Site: brandenburg
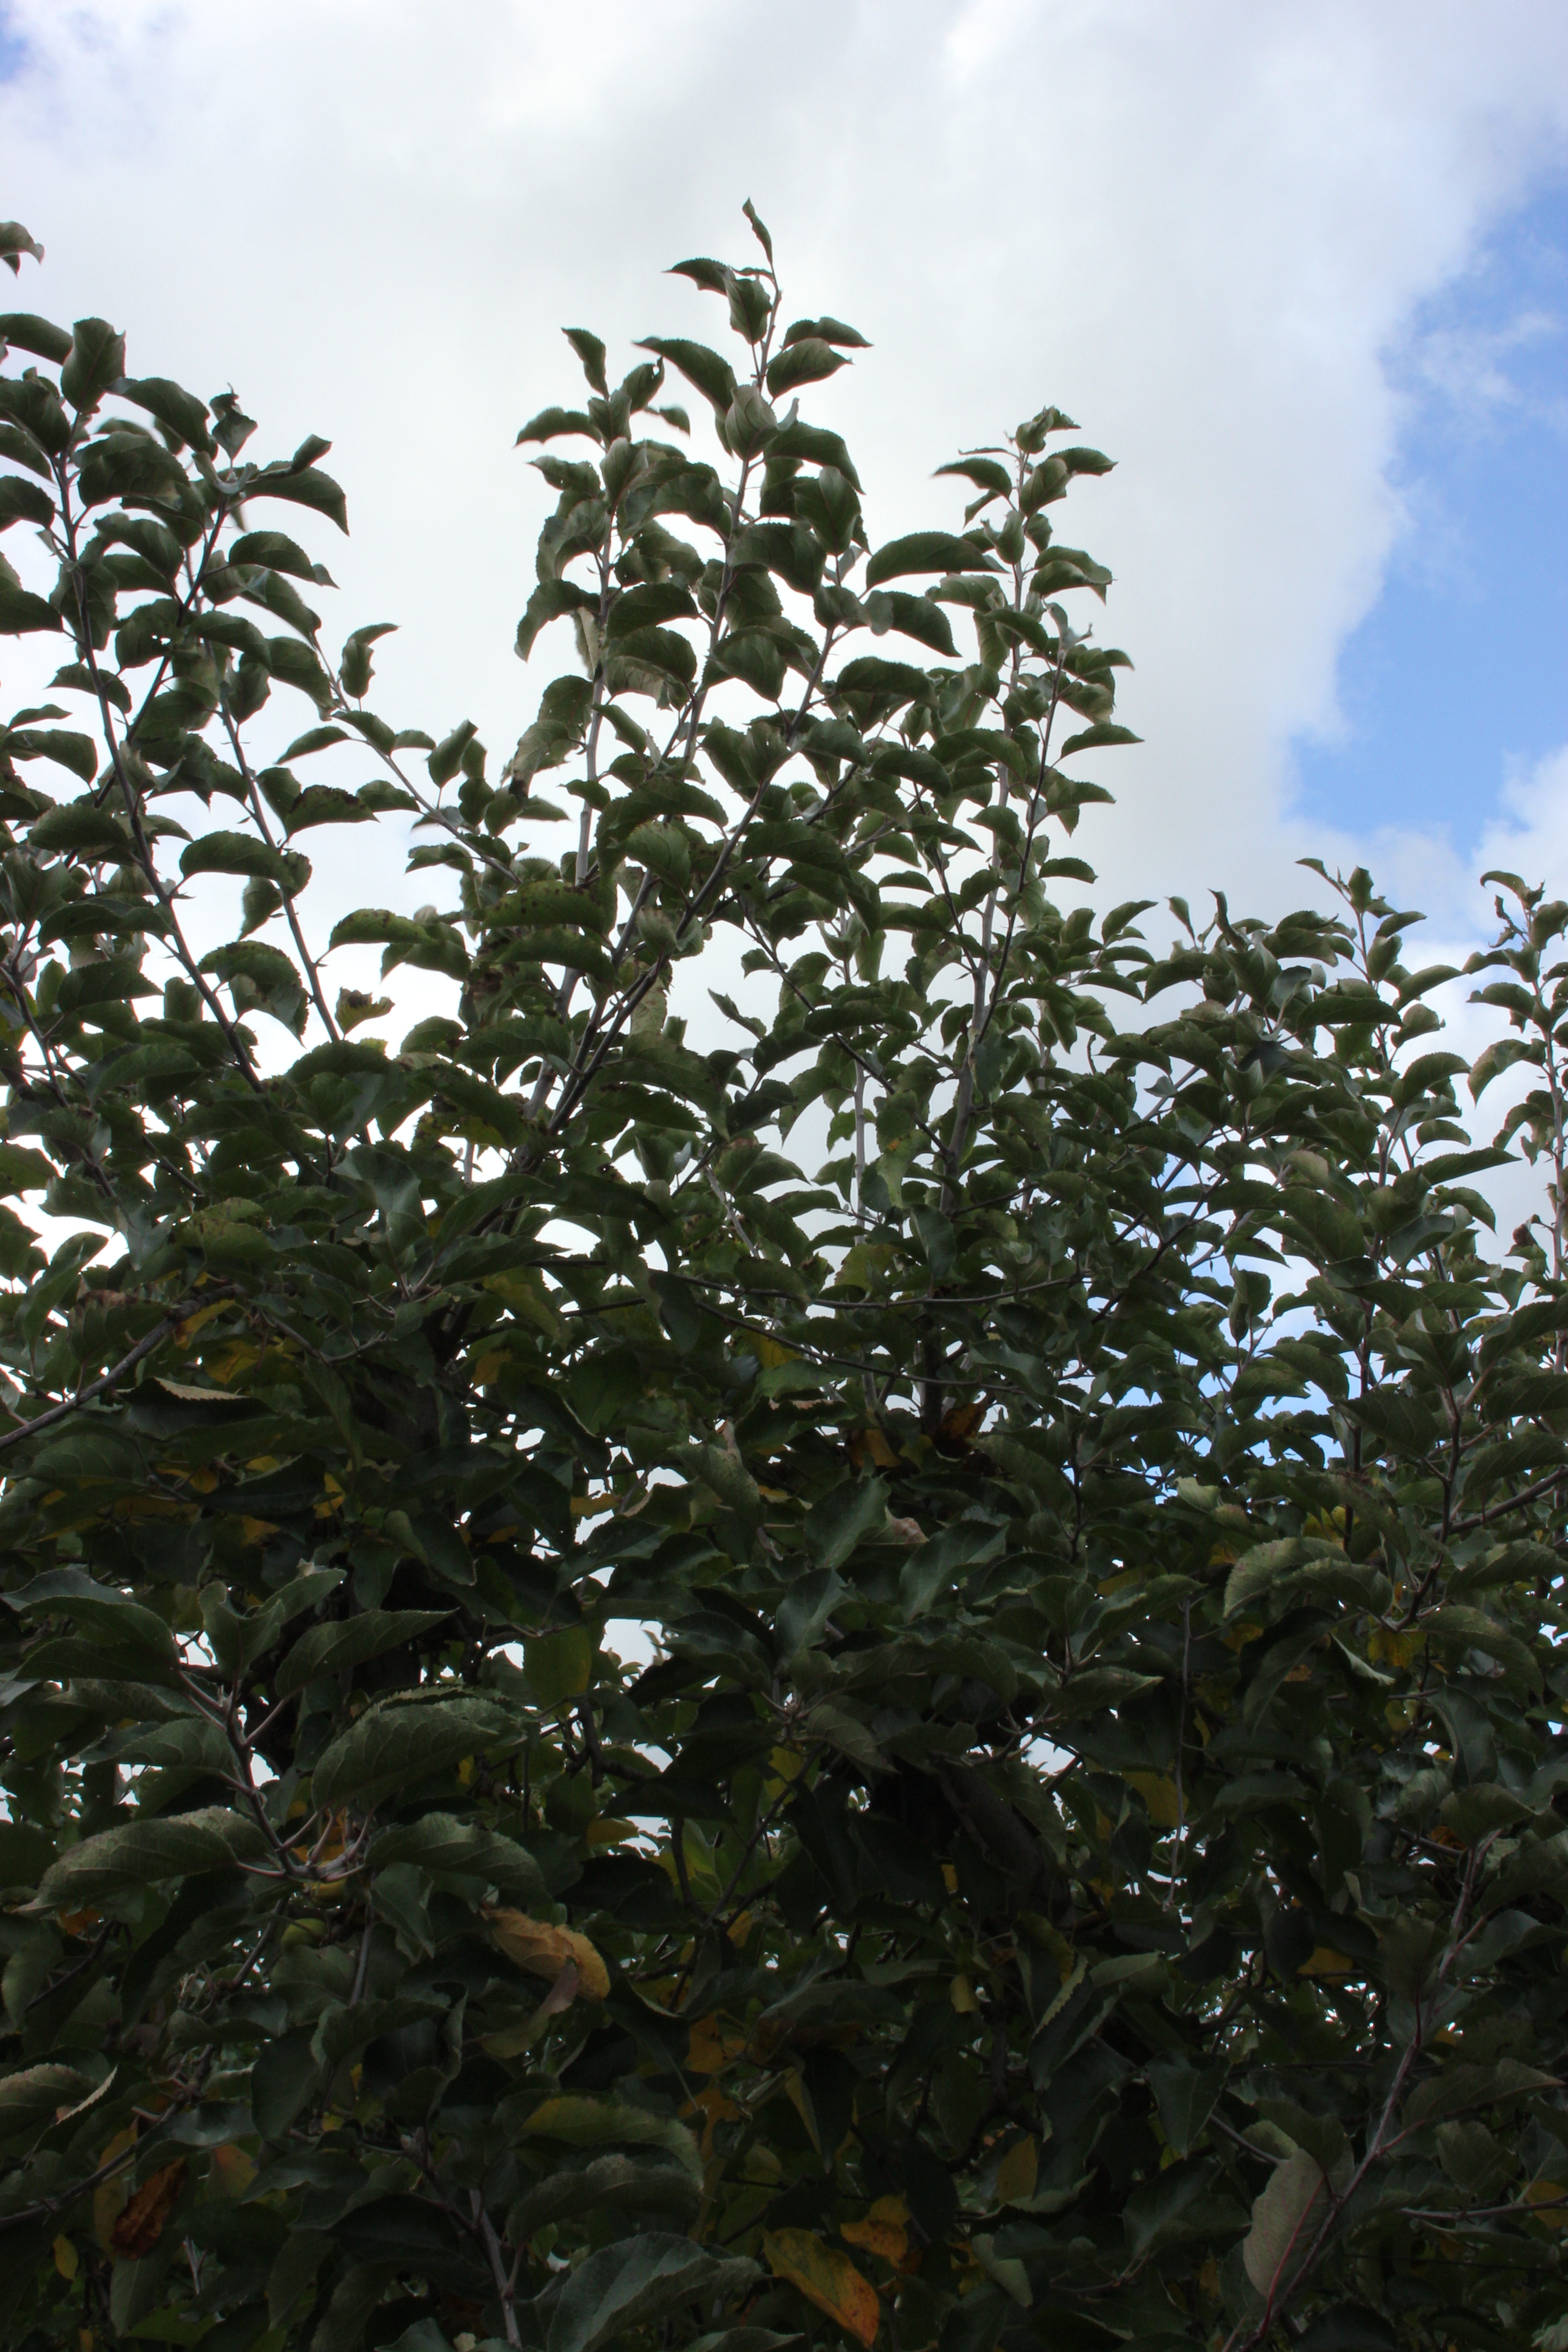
Growth stage (BBCH 91): Senescence, beginning of dormancy